Captaincy General of Chile

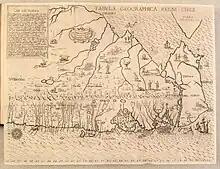
Kingdom of Chile

Benjamín Vicuña Mackenna noted that Chile has always been officially and unofficially the Kingdom of Chile. In the 16th century Pedro Marino de Lobera, “Corregidor de Valdivia”, 1575 wrote the Chronicles of the Kingdom of Chile. Other publications of the 16th, 17th and 18th centuries confirm the name and/or status of what is known as the Kingdom. However, although the status of kingdom was officially used and recognised in Court the jurisdiction of the kingdom was still under Spanish control for most of its existence, later it became a republic.